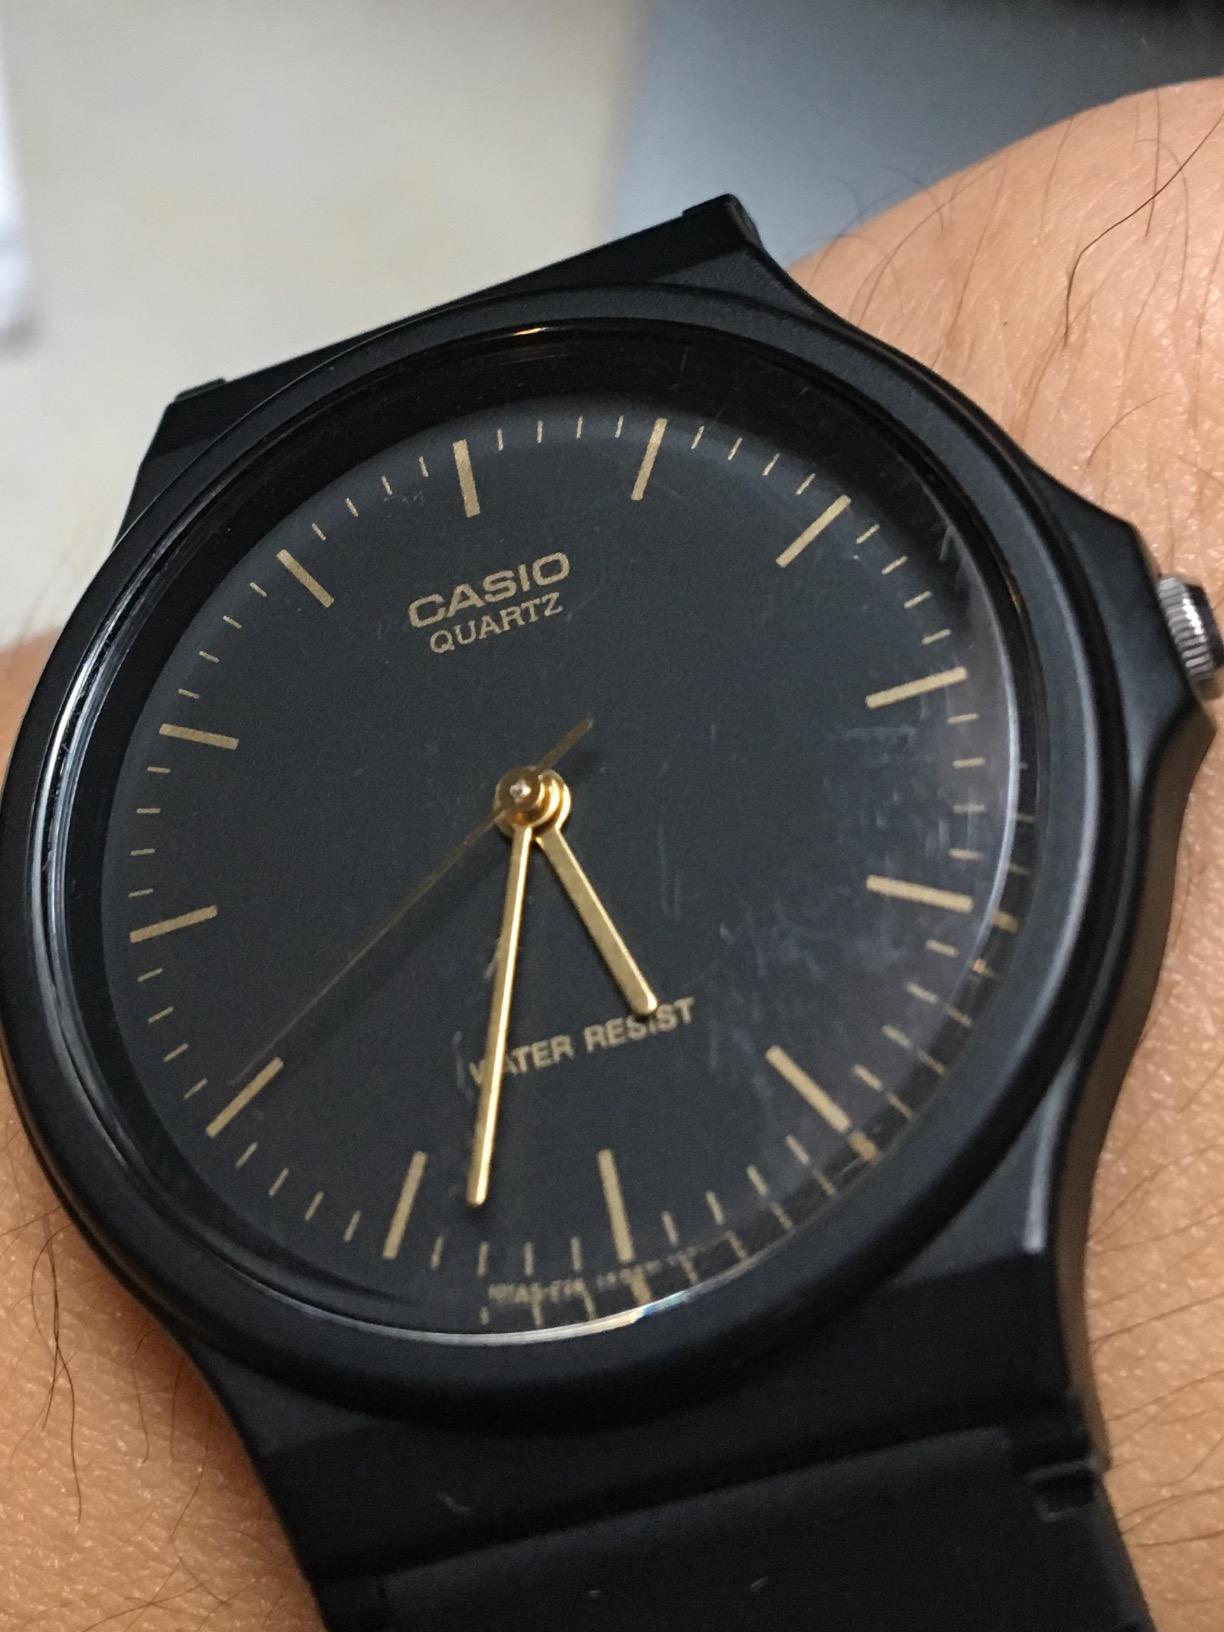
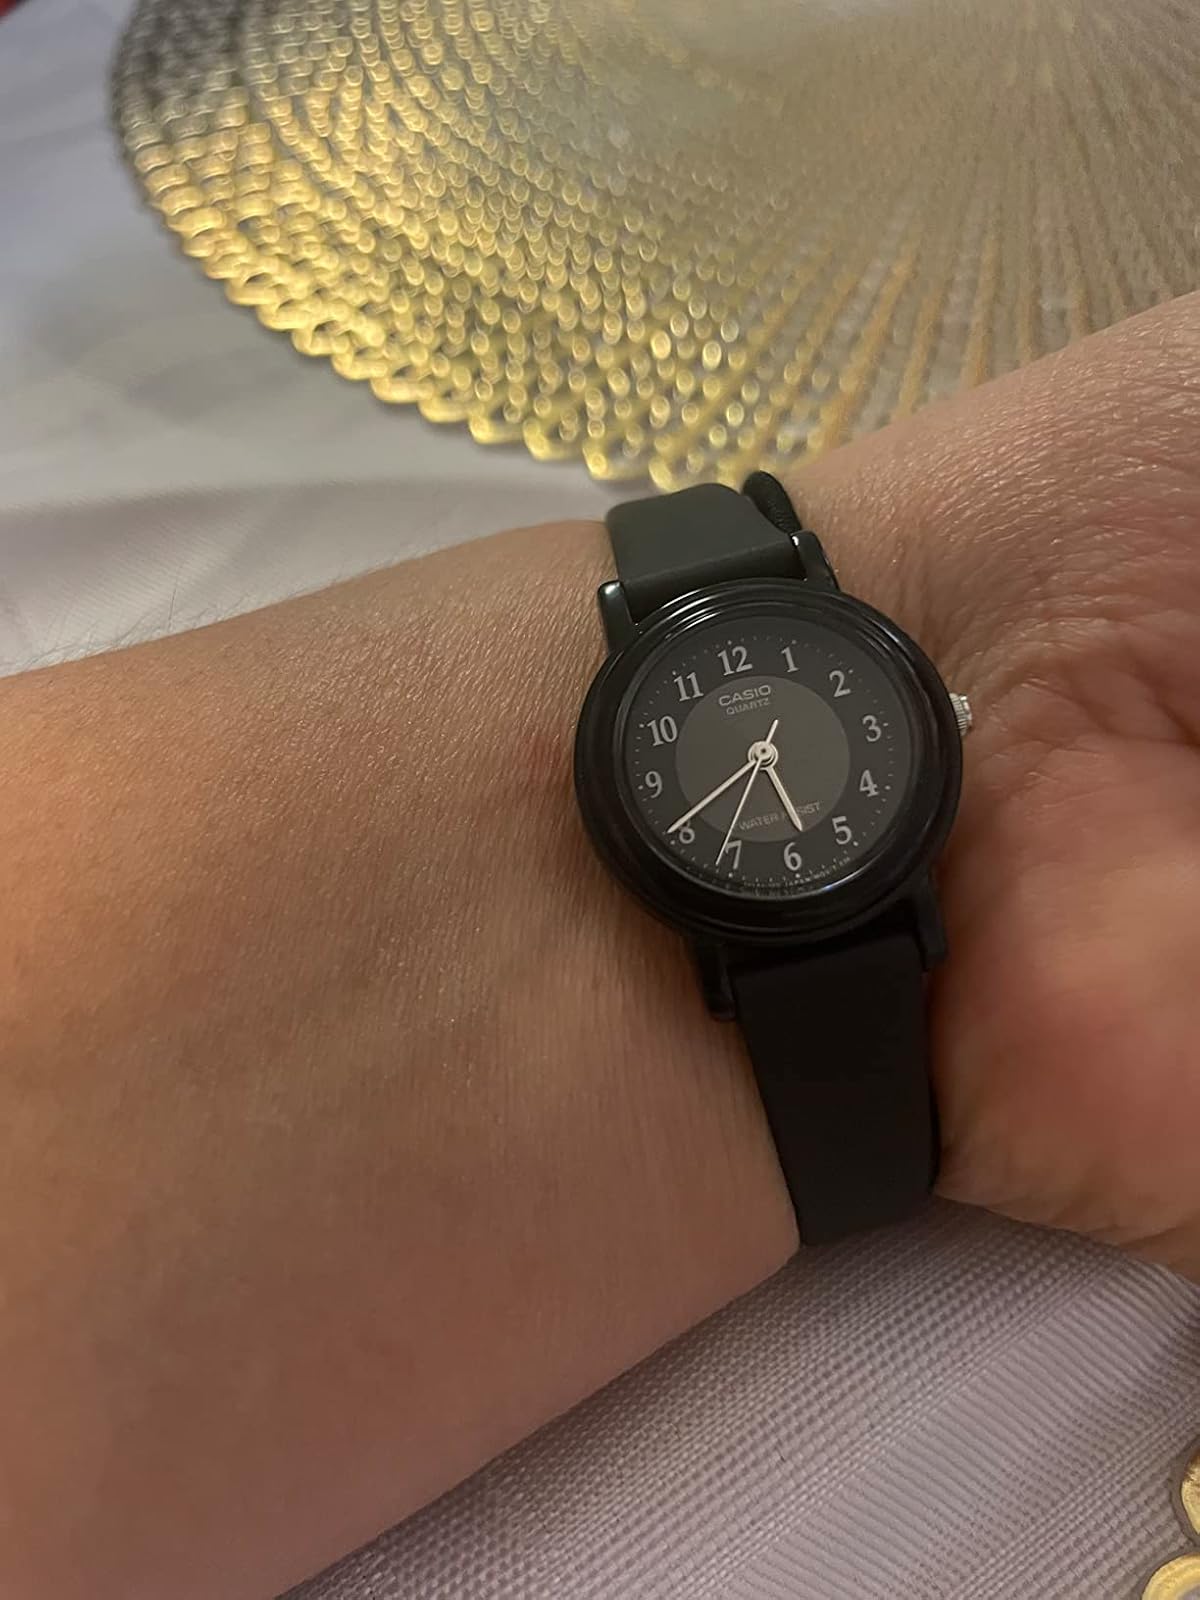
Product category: accessories_watch
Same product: no